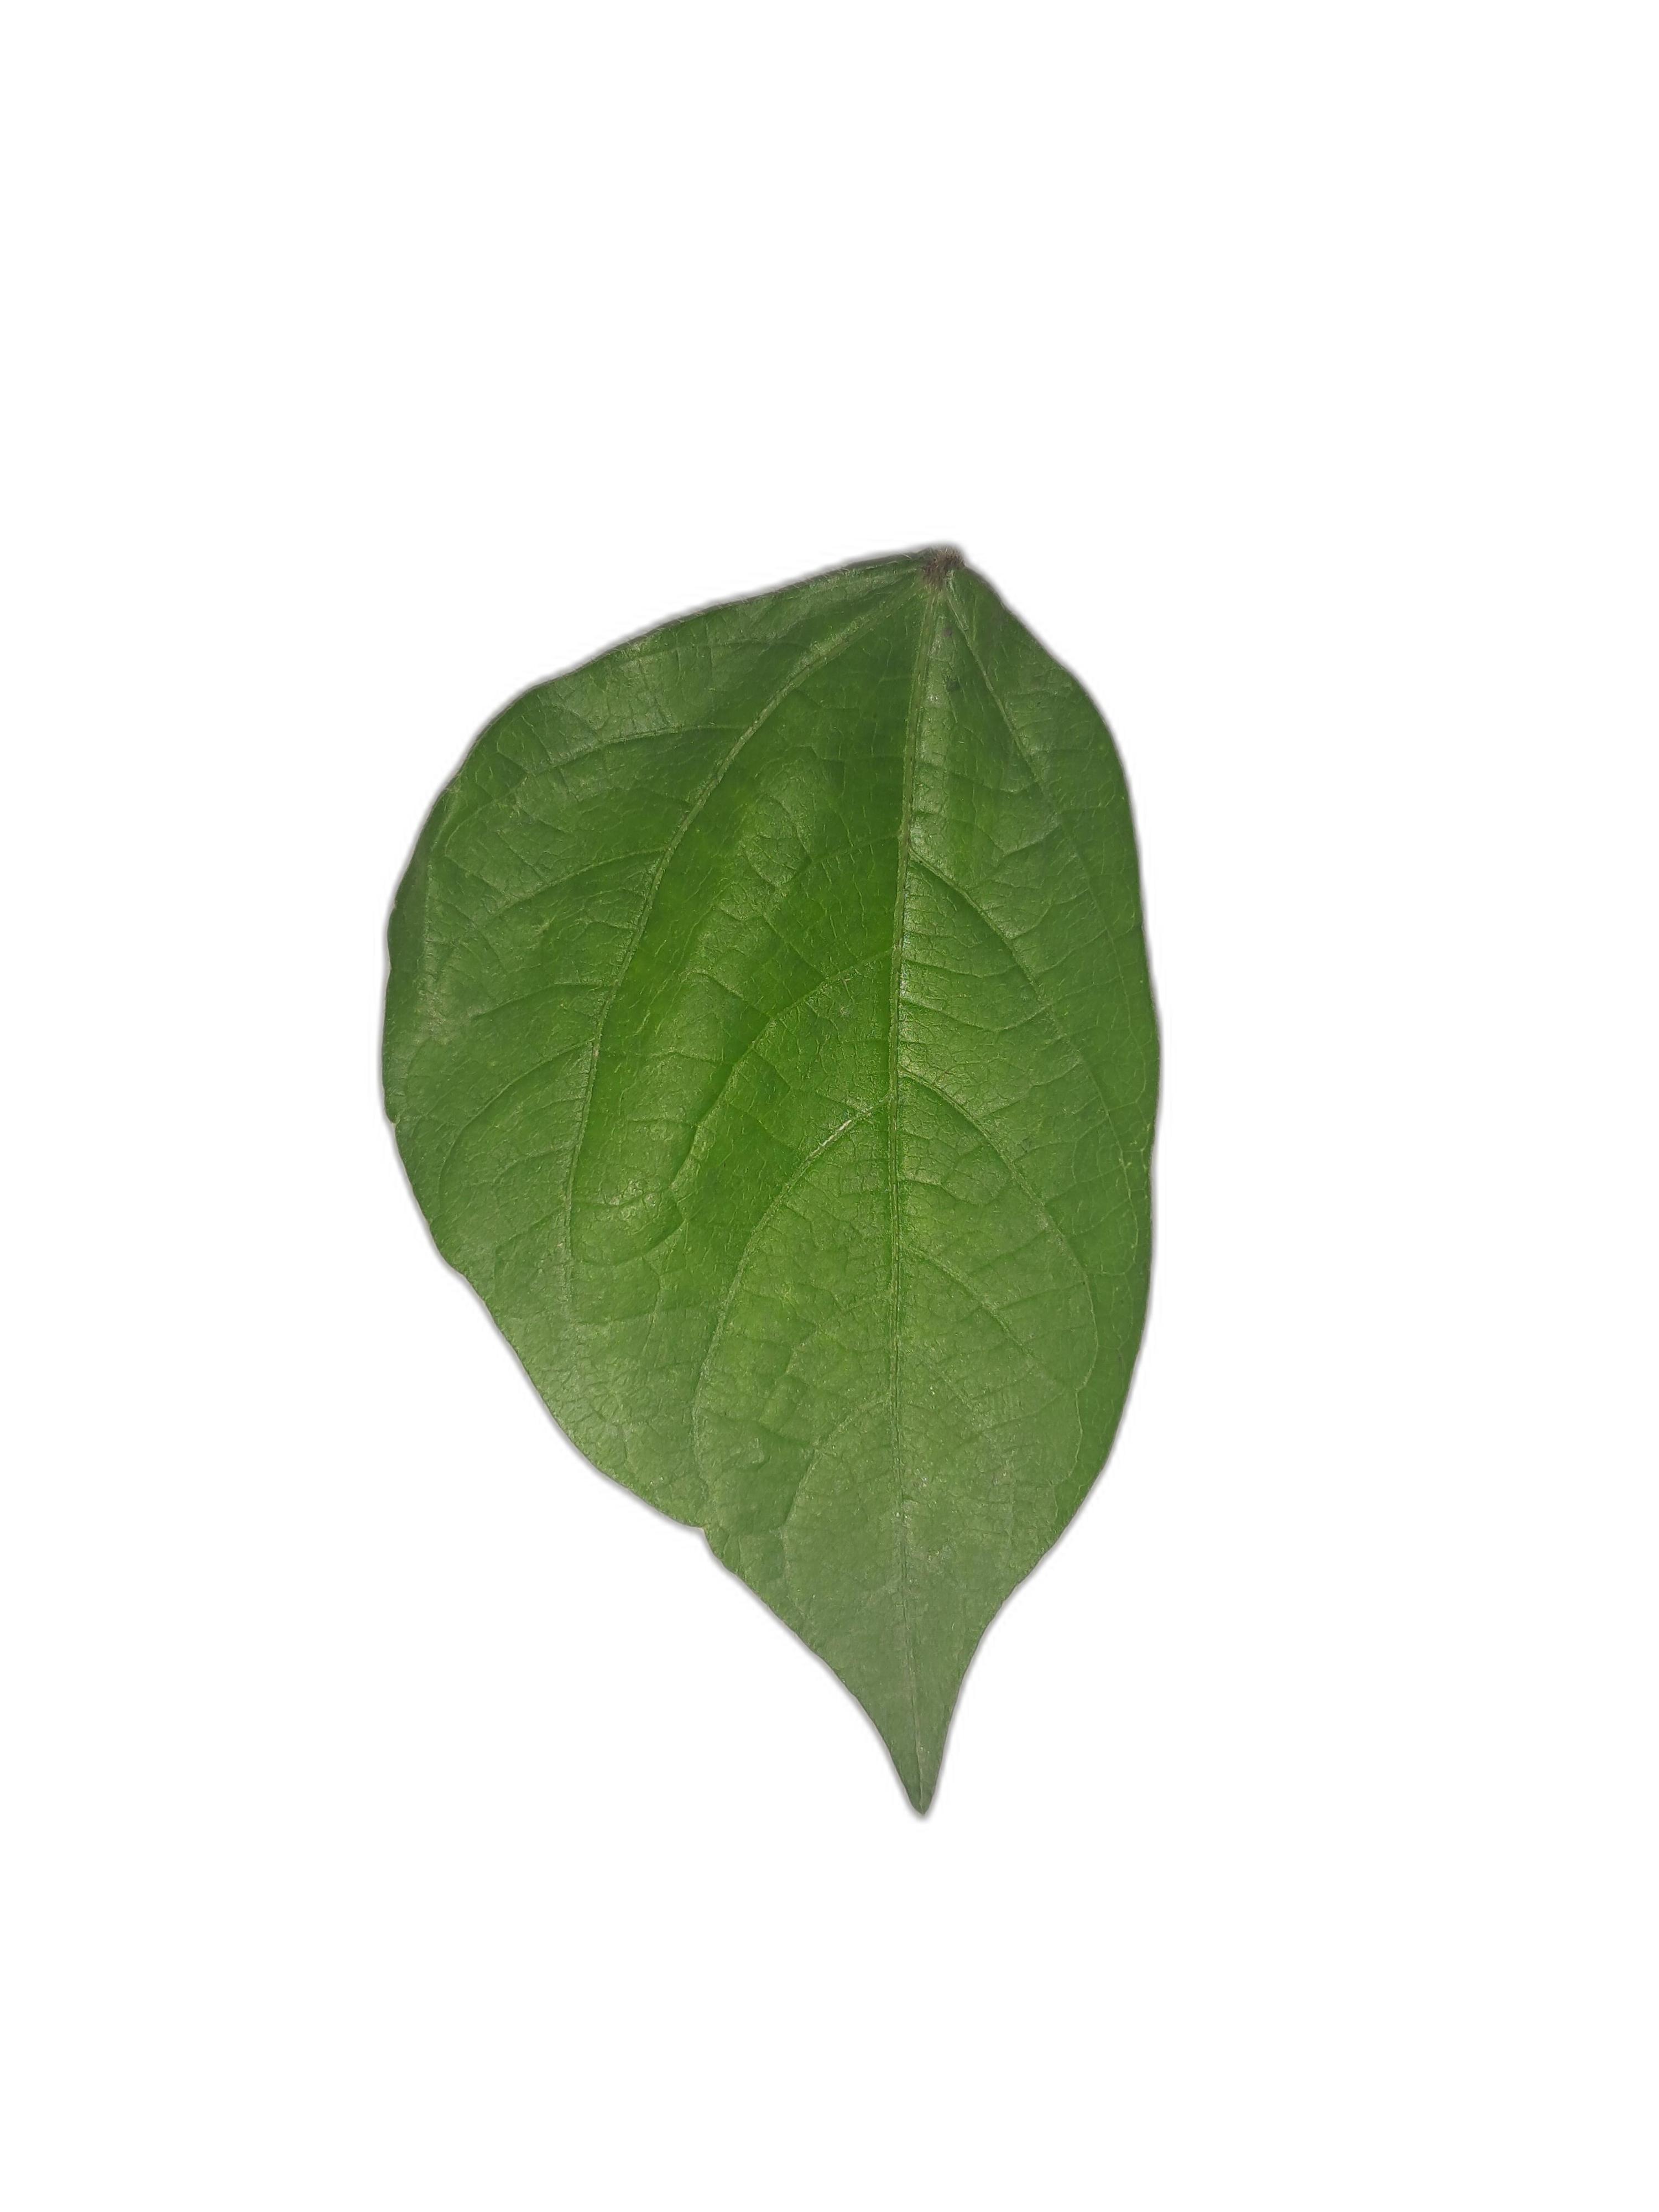
Label: Healthy